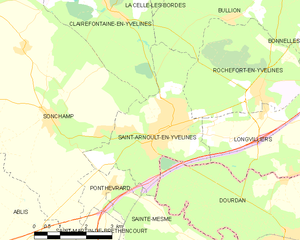
Carte des communes françaises Saint-Arnoult-en-Yvelines